West Pennard Court Barn

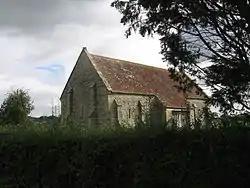

West Pennard Court Barn (which is also known as the Court Barn, West Bradley) is a late 14th or early 15th century tithe barn which was built for Glastonbury Abbey. The Grade I listed building is between West Pennard and West Bradley in the English county of Somerset.